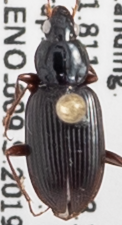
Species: Agonum punctiforme
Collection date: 2019-04-10
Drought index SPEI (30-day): -0.46
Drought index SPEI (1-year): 1.45
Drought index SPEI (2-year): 2.09